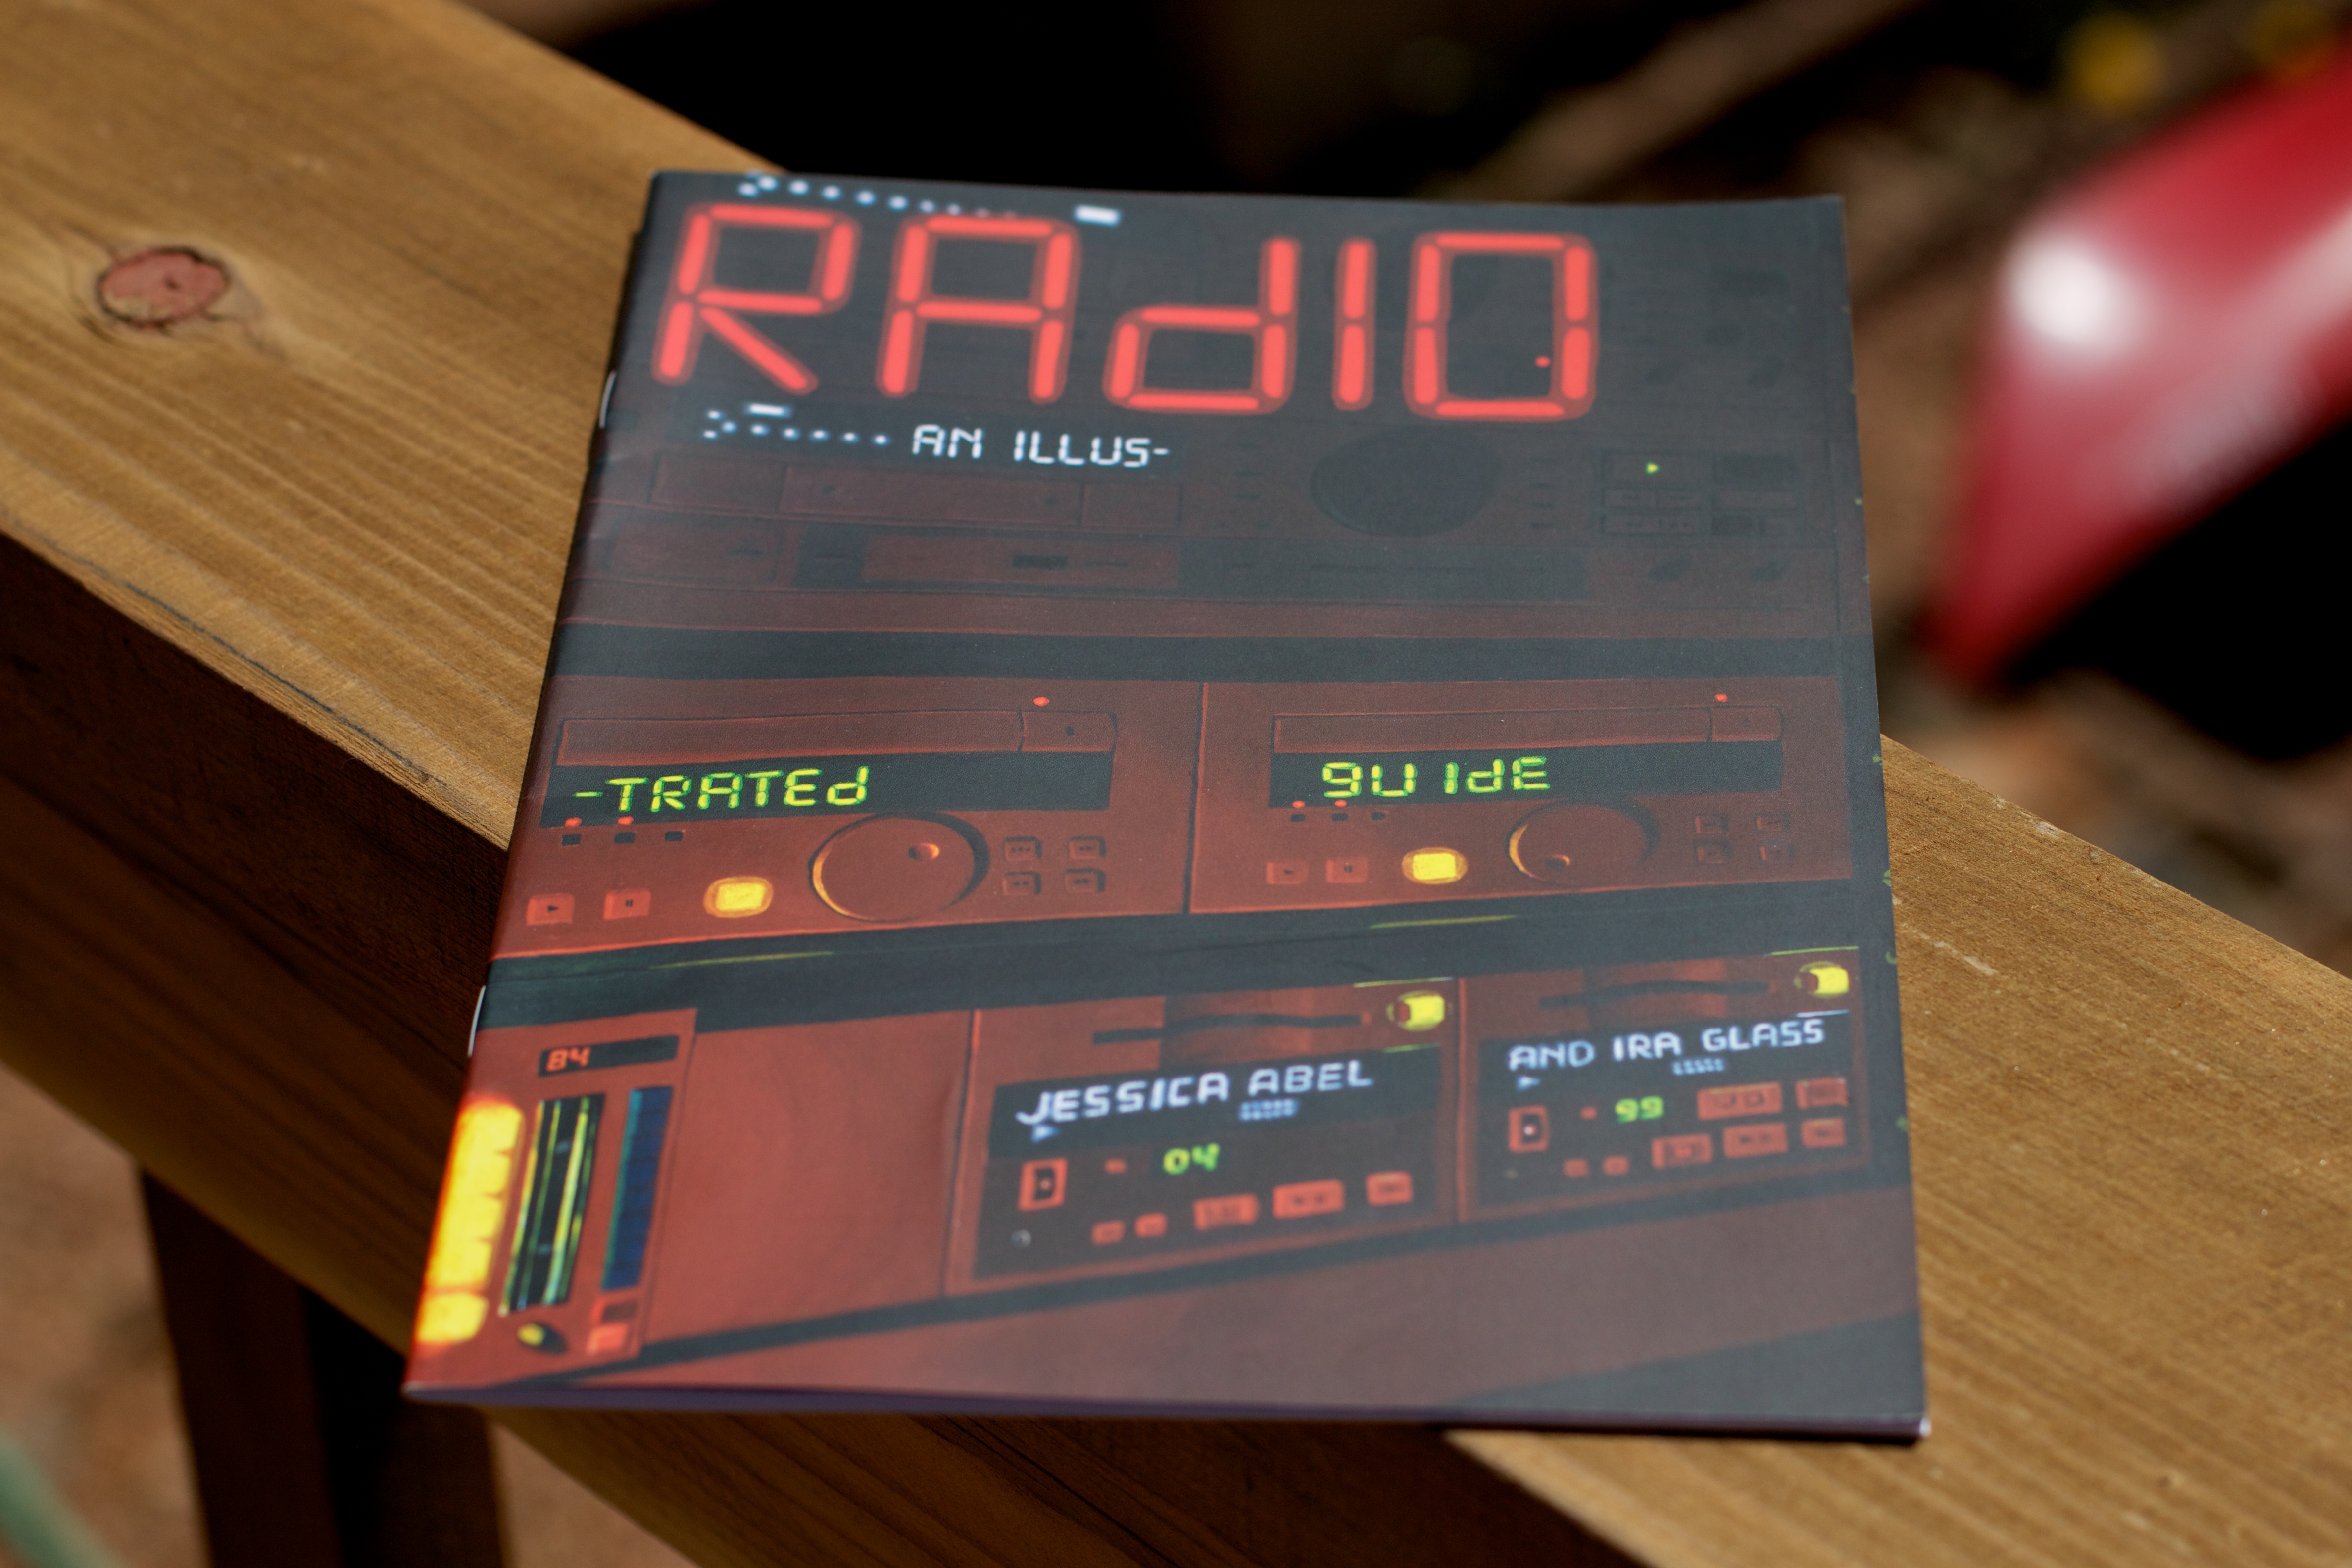
book, wood, color, radio, design, ds106